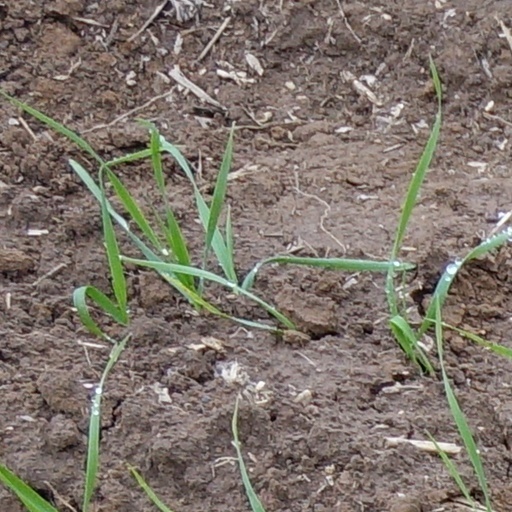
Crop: wheat